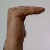
The image shows a hand gesture representing a space in Indian Sign Language.